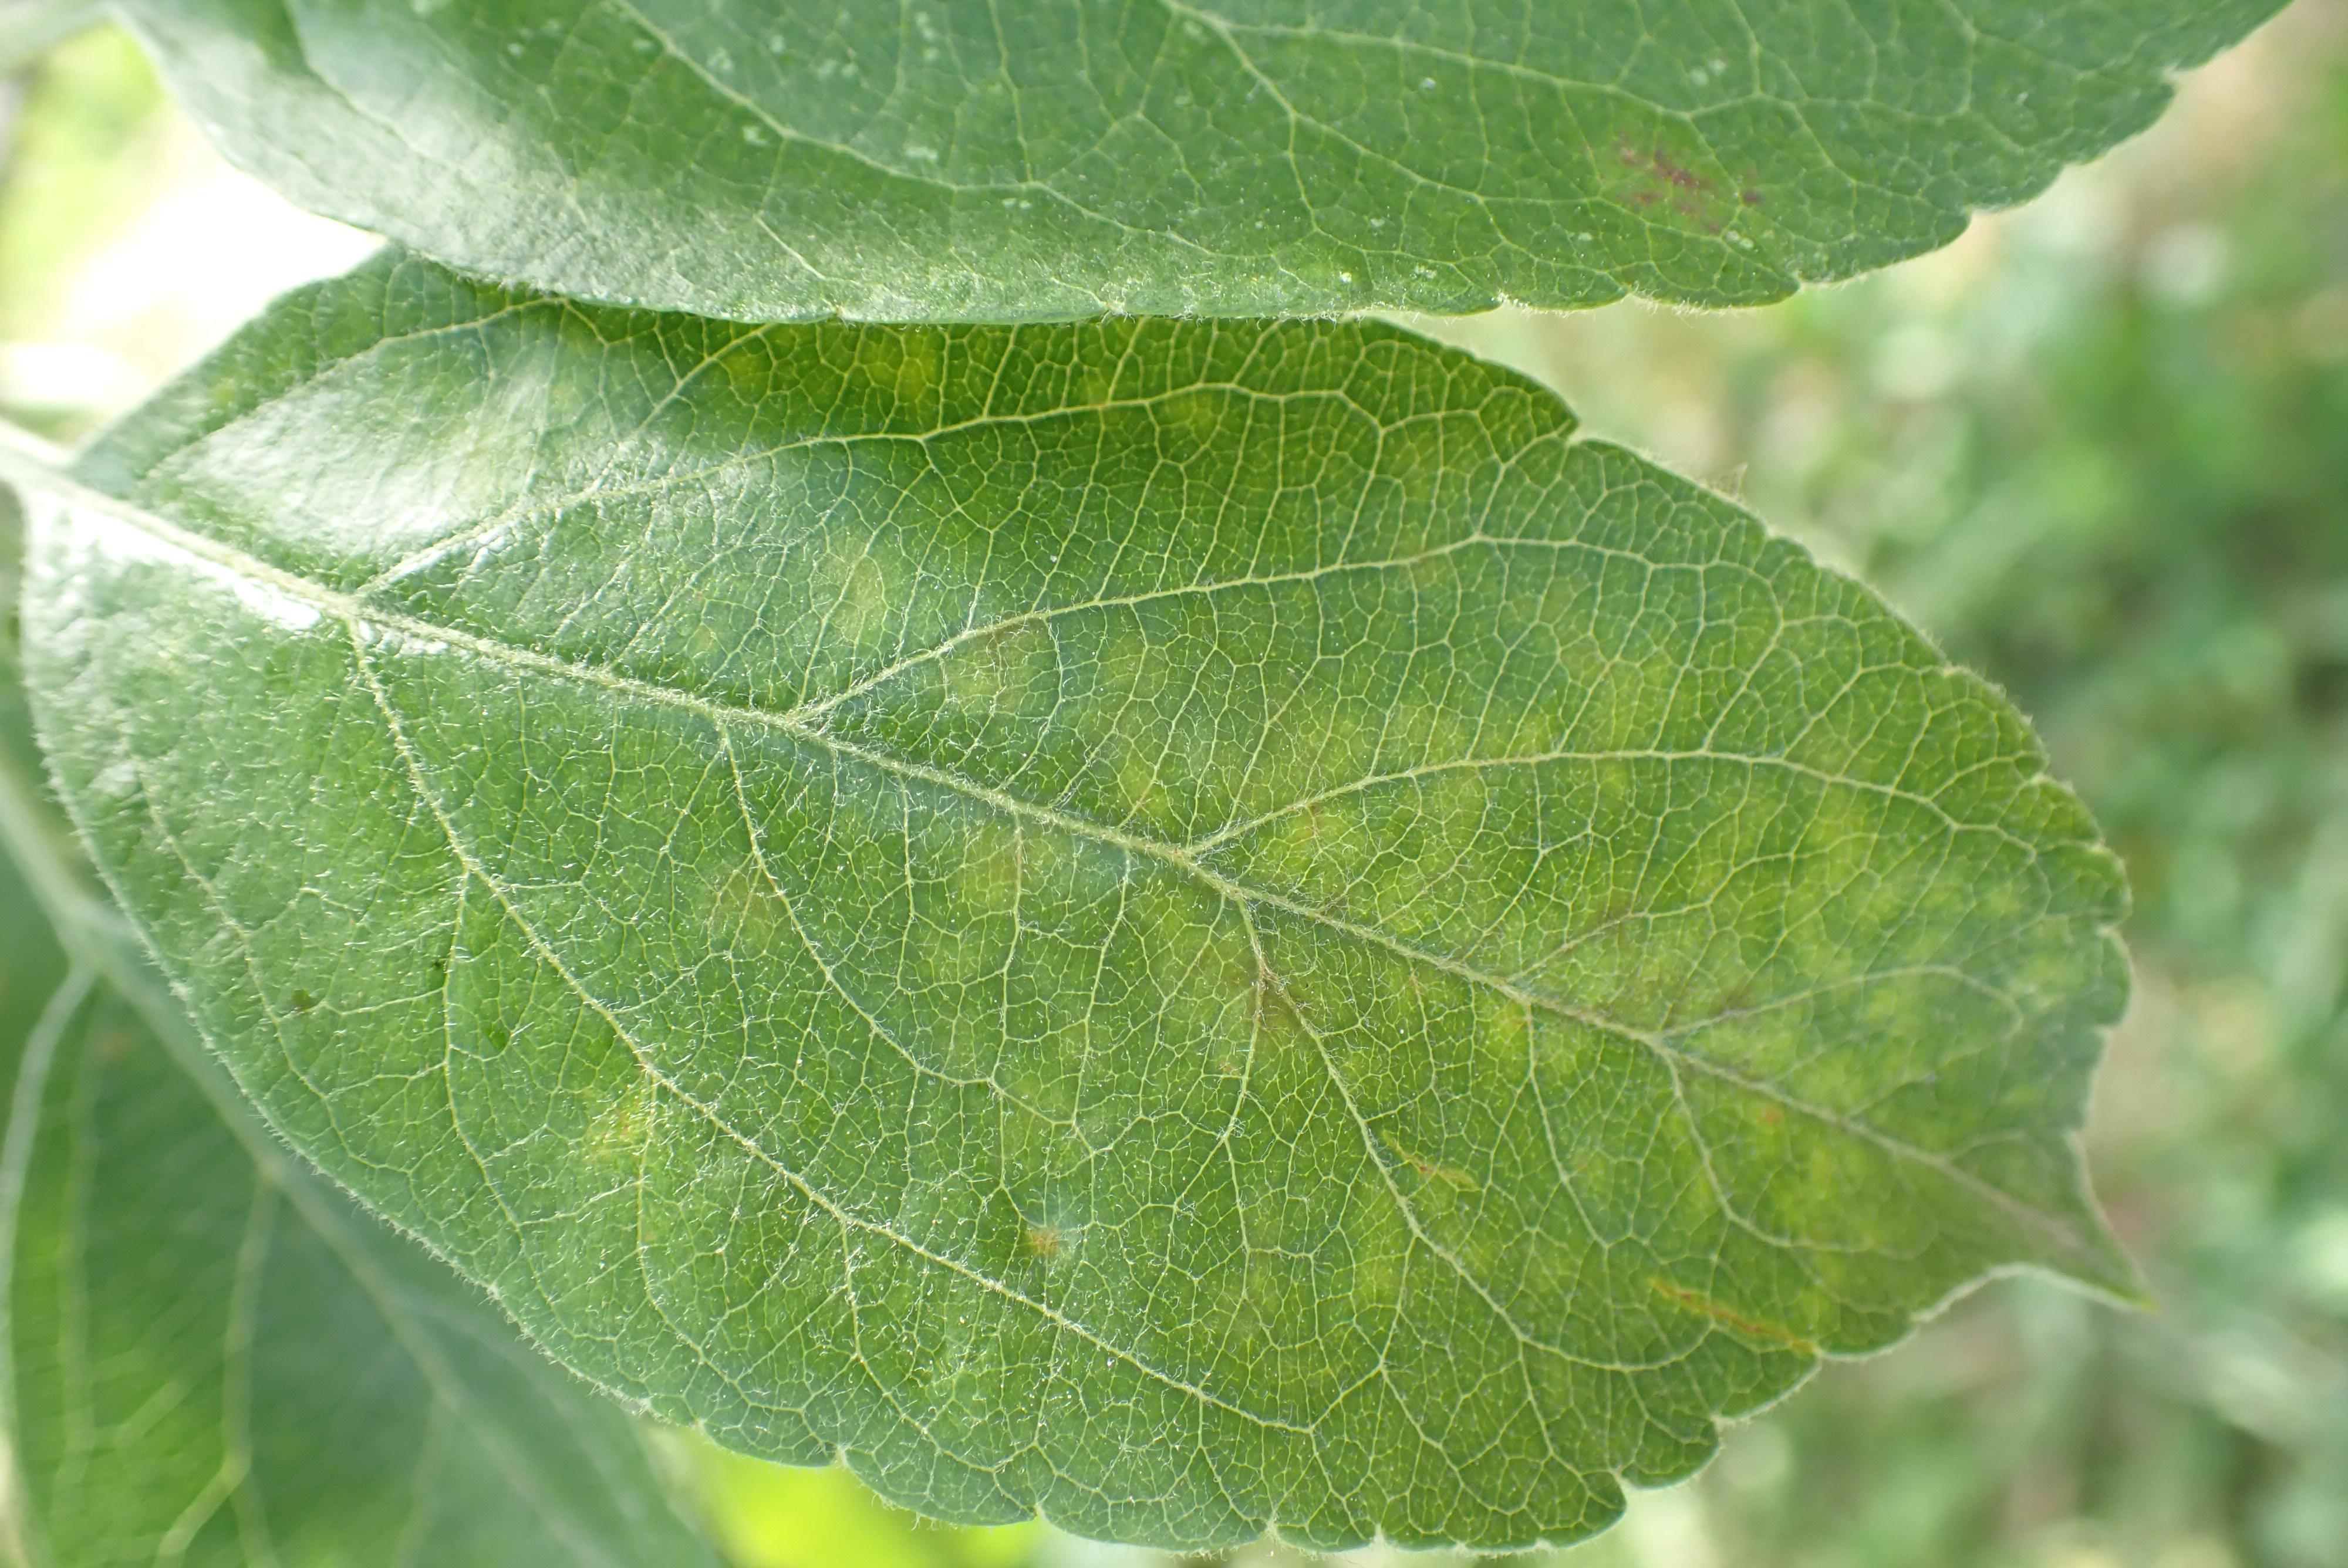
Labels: scab